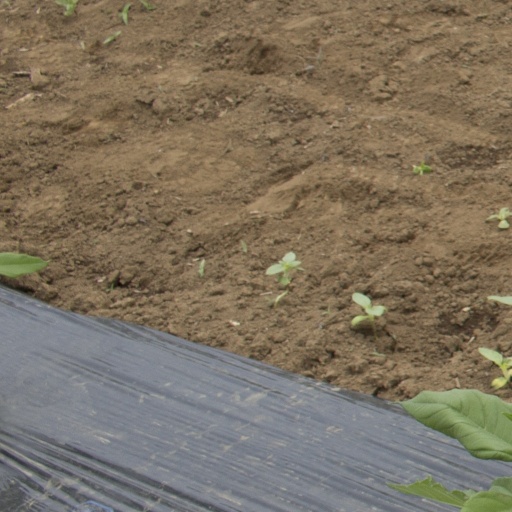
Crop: Jerusalem artichoke